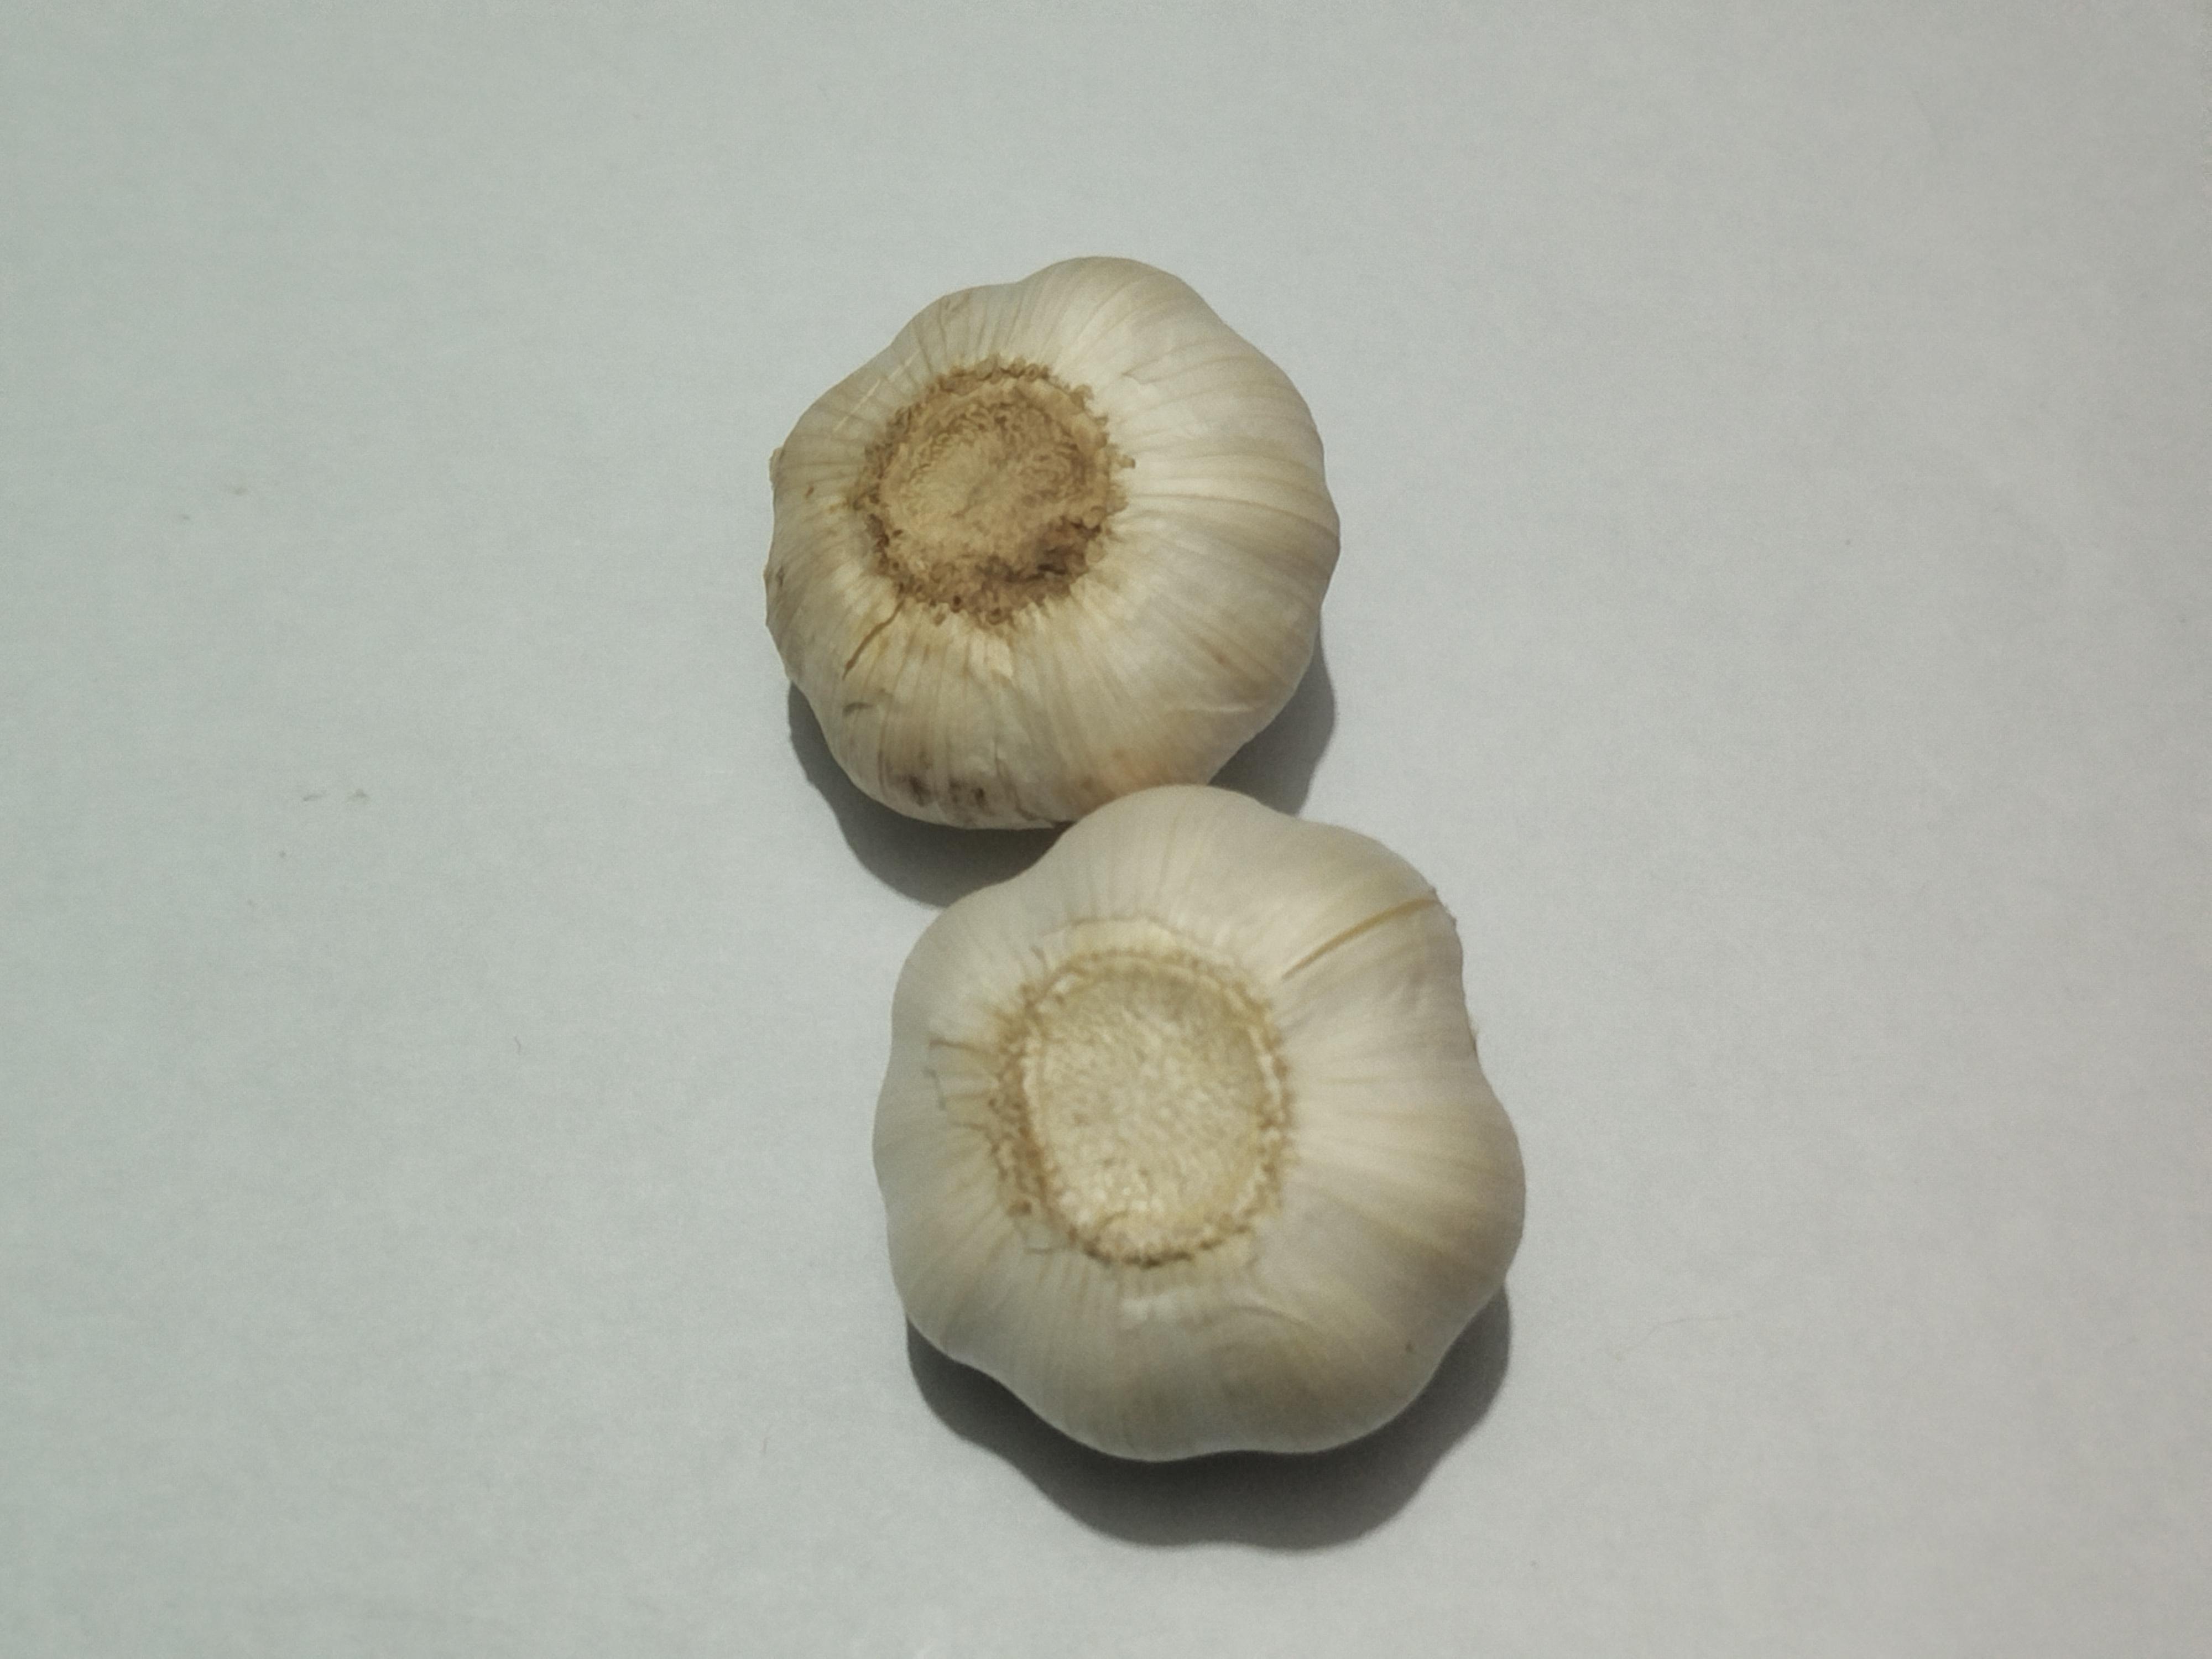
Label: Garlic